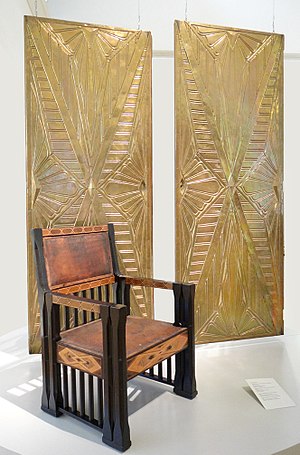
Aluminiumbronze
Pladerne i baggrunden er lavet af aluminiumbronze.
Aluminiumbronze eller alu-bronze er en bronzevariant hvori aluminium er hovedbestanddelen i metallegeringen næst efter kobber. Mange aluminiumbronze varianter med forskellig sammensætning bliver anvendt industrielt, de fleste indeholder 5% til 11% aluminium efter masse, den resterende masse er kobber; andre legeringsgrundstoffer såsom jern, nikkel, mangan og silicium bliver også nogle gange tilsat aluminiumbronzer.